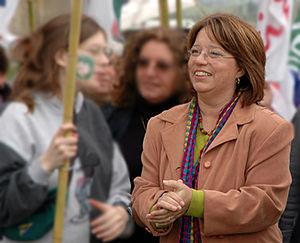
Fondé en 1910, le Parti socialiste d'Uruguay est membre de l'Internationale socialiste et partie prenante, depuis 1971, du Front large, la coalition de gauche qui parvint, pour la première fois, à être au pouvoir en 2005, formant le gouvernement Vázquez. Socialiste, Tabaré Vázquez a été maire de Montevideo dans les années 1990 avant d'être choisi candidat à la présidentielle du Front large.
Mónica Xavier est une cardiologue uruguayenne, ré-élue en octobre 2009 sénatrice, pour la troisième fois, sur les listes du Parti socialiste.